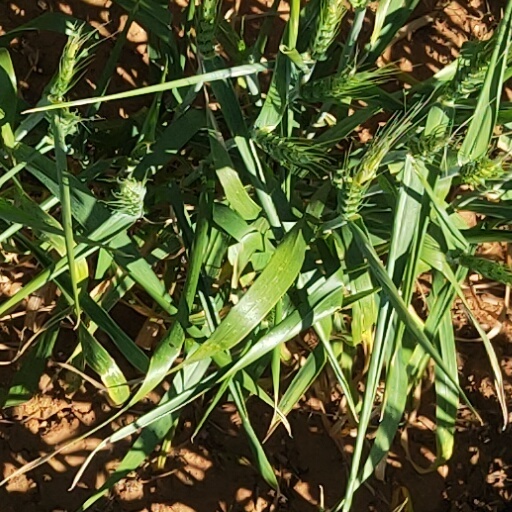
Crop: wheat